Democratic Party (Serbia)

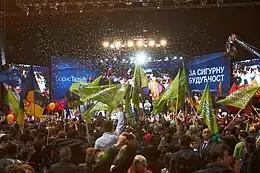
Tadić led DS into a coalition government with SPS in 2008, but was sent into opposition after the 2012 elections

At a party congress on 25 January 1994, Đinđić was elected president, and Perišić and Miroljub Labus were elected vice-presidents of the party. Mićunović and Vida Ognjenović also resigned from their positions in DS during the congress. Đinđić commented that "Mićunović's time has passed... Mićunović is no Tina Turner who sounds better now than when she was 30" ("Mićunovićevo vreme je prošlo... Mićunović nije Tina Tarner pa da bolje zvuči sada nego sa trideset godina"). By contrast, Mićunović characterised the manner of Đinđić's takeover of DS as a "combination of Machiavellianism and a revolutionary technique" ("spoj makijavelizma i revolucionarne tehnike"). During this period, Đinđić also benefited from discreet support in the Milošević-controlled state-run media. After Đinđić became the president of DS, the party was reorganised and moved away from Mićunović's "intellectualistic" approach. In 1995, DS rejected Slobodan Gavrilović's proposal to reunite with DSS, while later that year, Mićunović left DS and then formed the Democratic Centre (DC) in 1996.